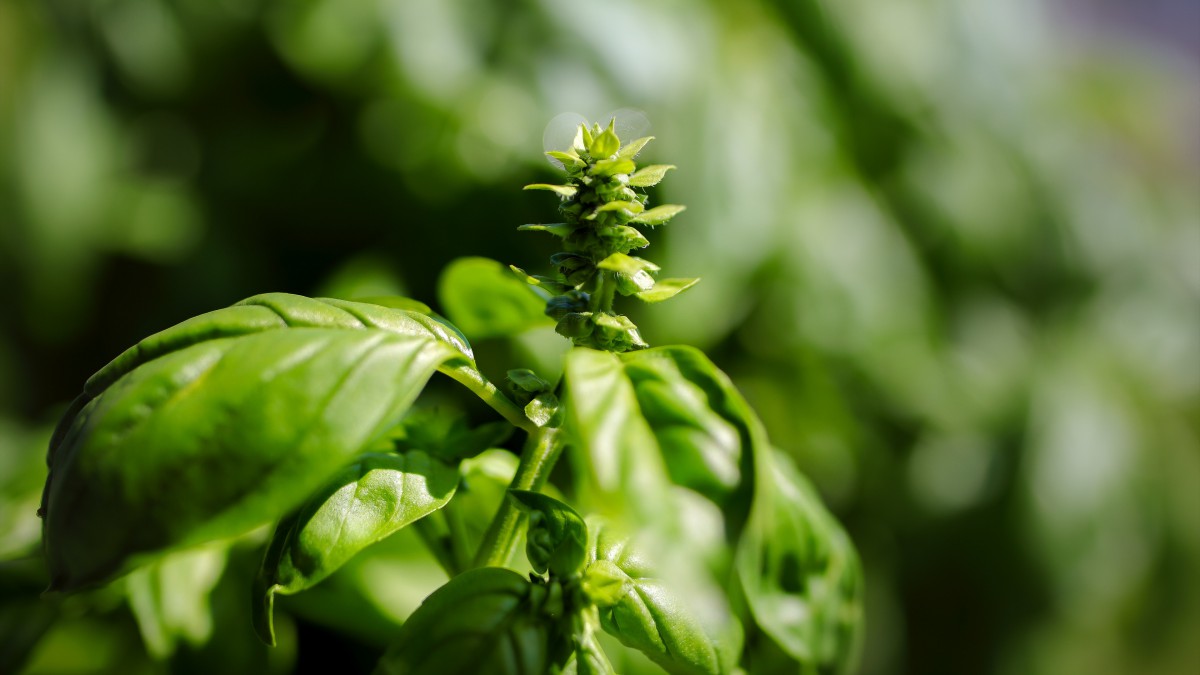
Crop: unknown
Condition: basil